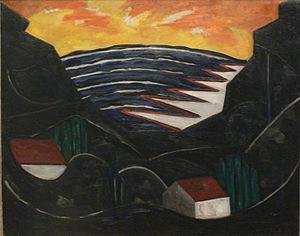
Voici une liste de peintres qui sont nés et/ou étaient principalement actifs aux Pays-Bas. Pour les artistes nés et actifs dans le Sud des Pays-Bas méridionaux, consultez la Liste des peintres Flamands. Les artistes sont triés par siècle puis par nom de famille. En général, les artistes inclus sont mentionnés sur le site web l'ArtCyclopedia, dans le Grove Dictionary of Art, dont les tableaux se vendent régulièrement à plus de 20 000 $ aux enchères. Les peintres actifs sont donc sous-représentés, alors que plus de la moitié des artistes sont des peintres baroques du XVIIᵉ siècle, ce qui correspond à peu près à l'âge d'or hollandais. Les noms d'artistes plus âgés ont souvent différentes orthographes; l'orthographe préférée est utilisée telle qu'elle figure dans la base de données du Rijksbureau voor Kunsthistorische Documentatie, mais plusieurs peintres sont répertoriés deux fois lorsque leurs noms alternatifs communs sont alphabétiquement éloignés.